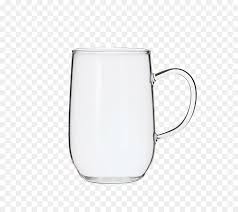
Waste category: glass